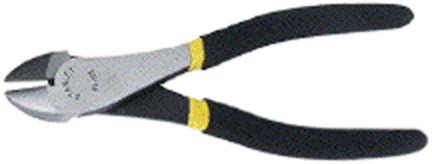
7  DIAGONAL CUTTER
Fixed joint design used for cutting. Individually sharpened blades cut soft and hard wire. Oil-resistant dipped handle allows for a comfortable grip. Drop-forged steel is strong and durable. Meets ANSI specifications.
Brand: Stanley
Category: Hardware > Tools > Cutters > Nippers > Side-Cutting Nippers